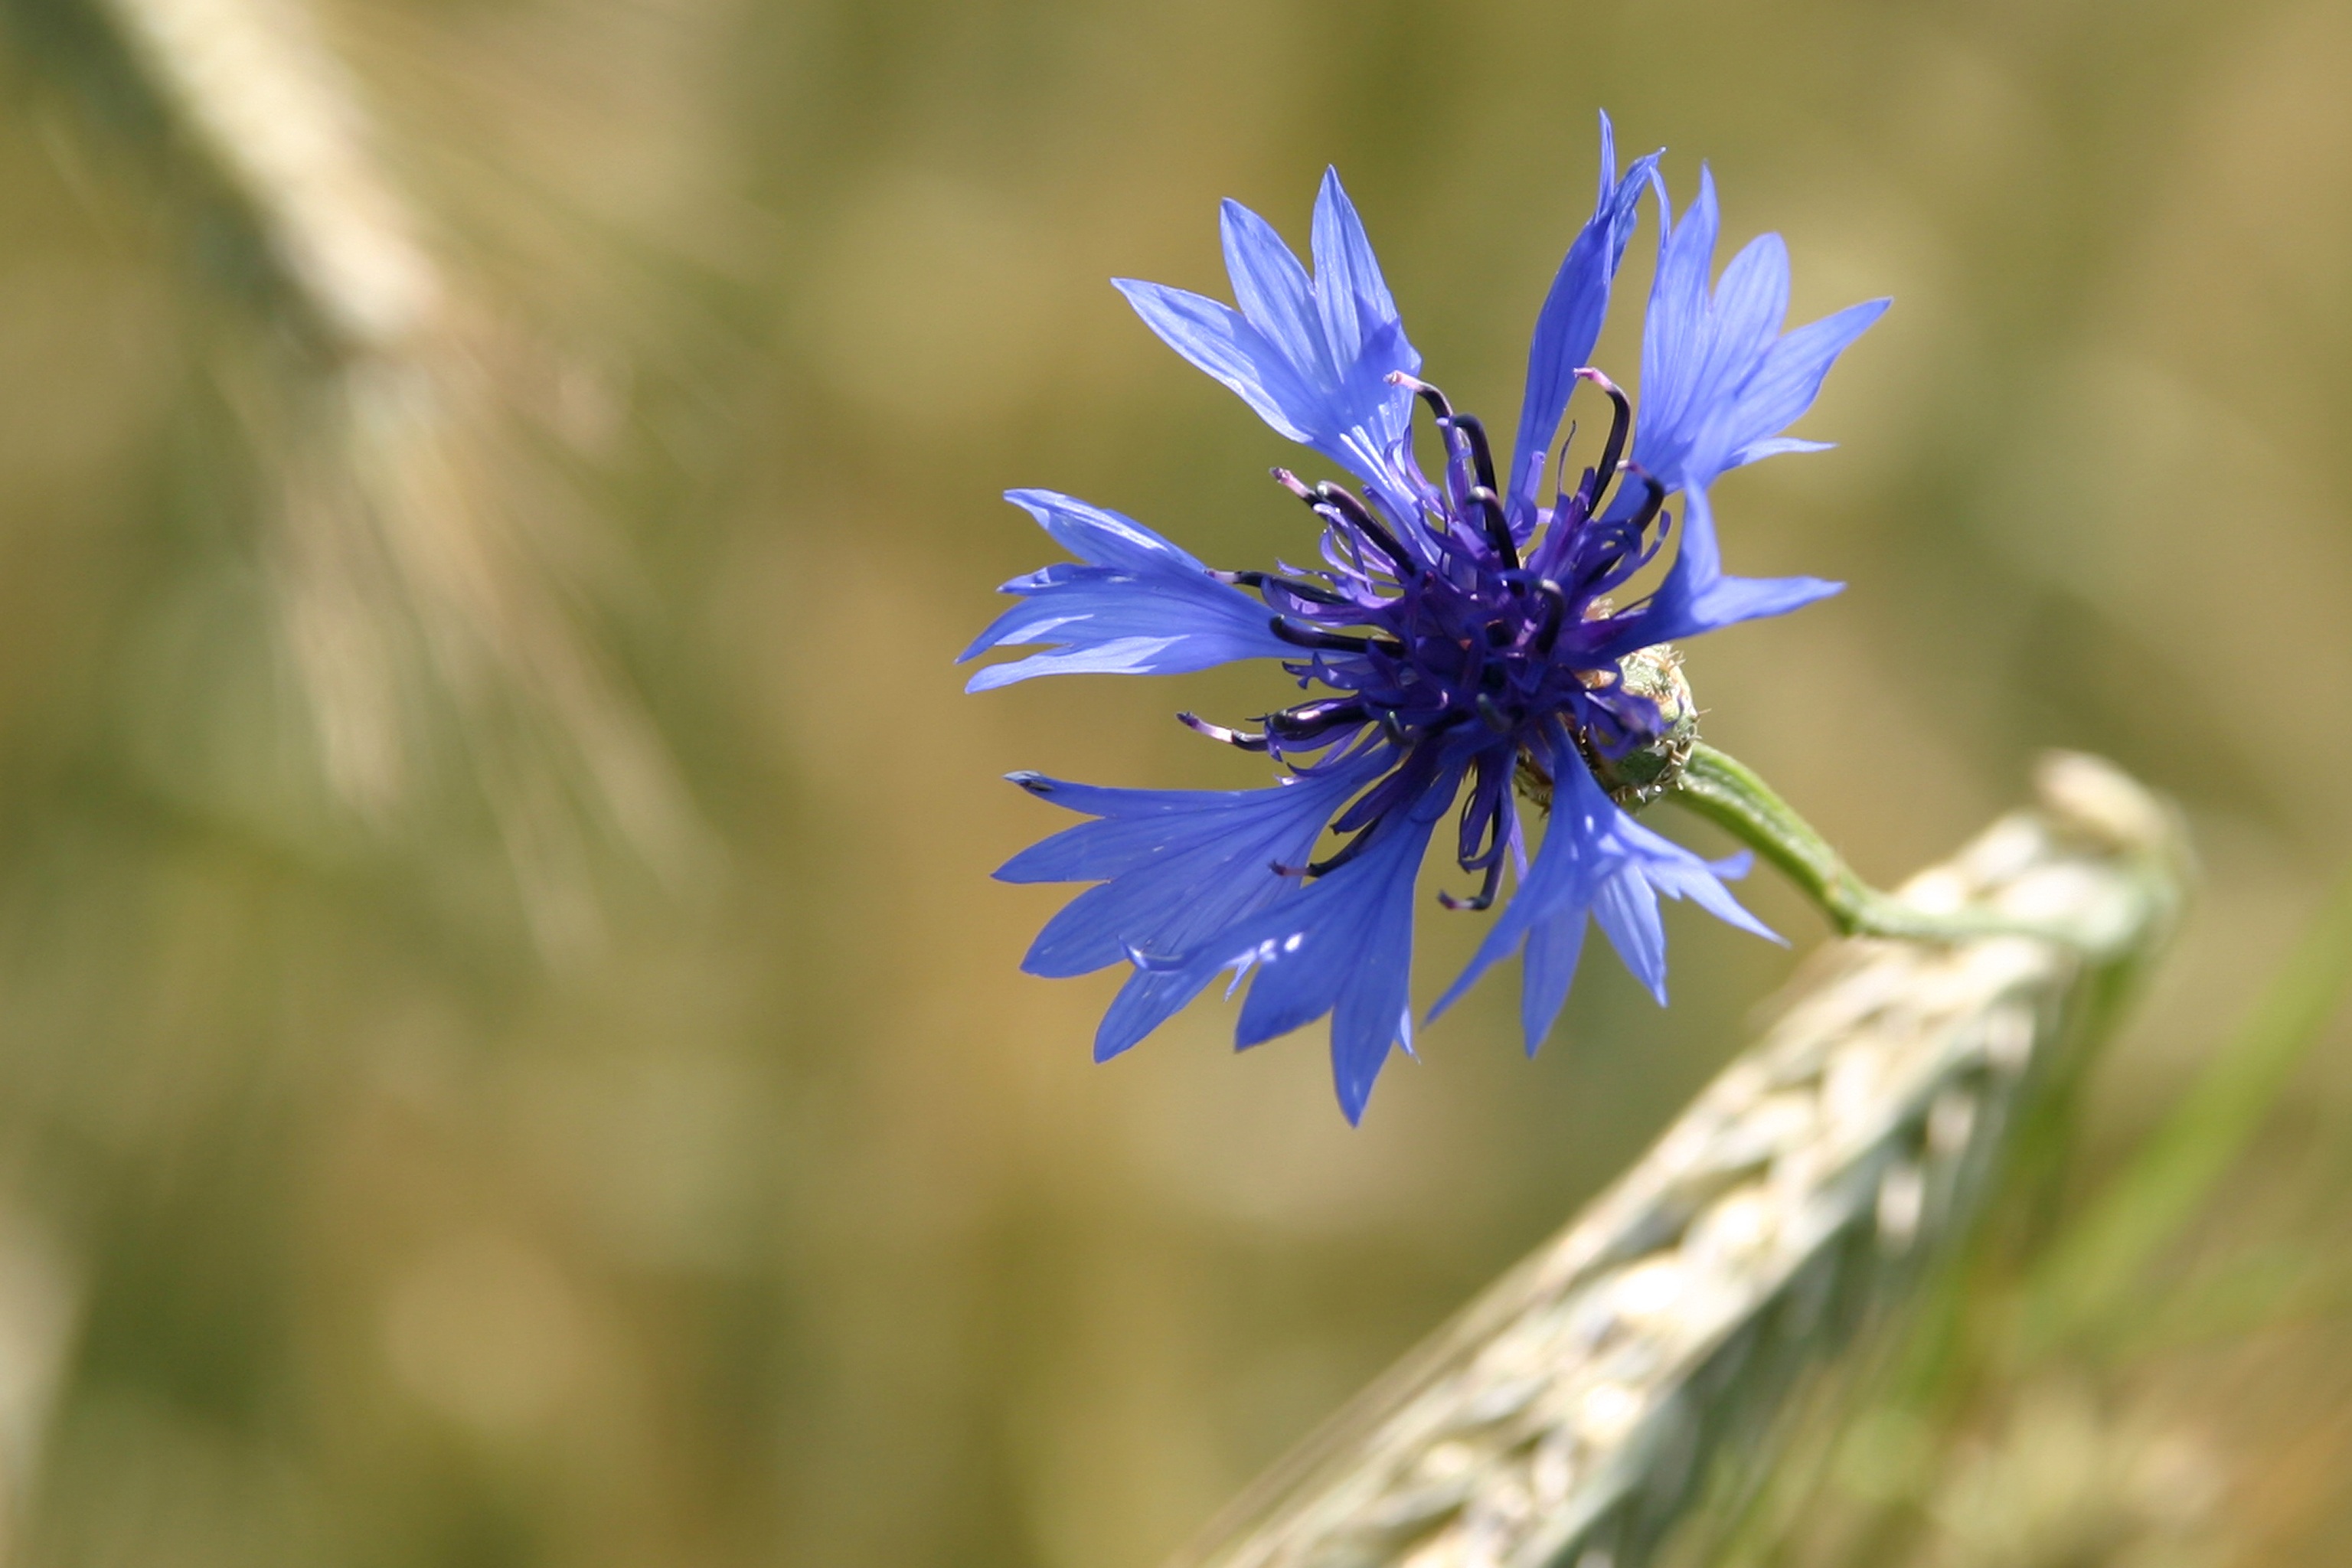
nature, blossom, plant, meadow, flower, food, herb, produce, vegetable, botany, blue, flora, wildflower, close up, cornflower, cornfield, chicory, macro photography, flowering plant, daisy family, plant stem, land plant